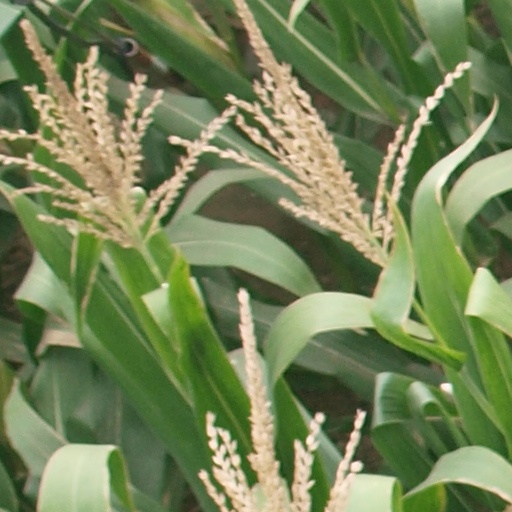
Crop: maize; corn